Marble Arch

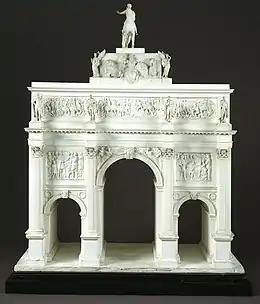
Model of John Nash's original design for the arch, now in the Victoria and Albert Museum in London

Nash's three-arch design is based on that of the Arch of Constantine in Rome and the Arc de Triomphe du Carrousel in Paris. The triumphal arch is faced with Carrara marble with embellishments of marble extracted from quarries near Seravezza in Tuscany.